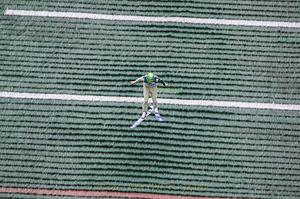
Janne Pekka Ryynänen, est un spécialiste finlandais du combiné nordique.